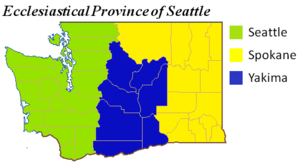
Les juridictions catholiques des États-Unis sont au nombre de 197, reparties en